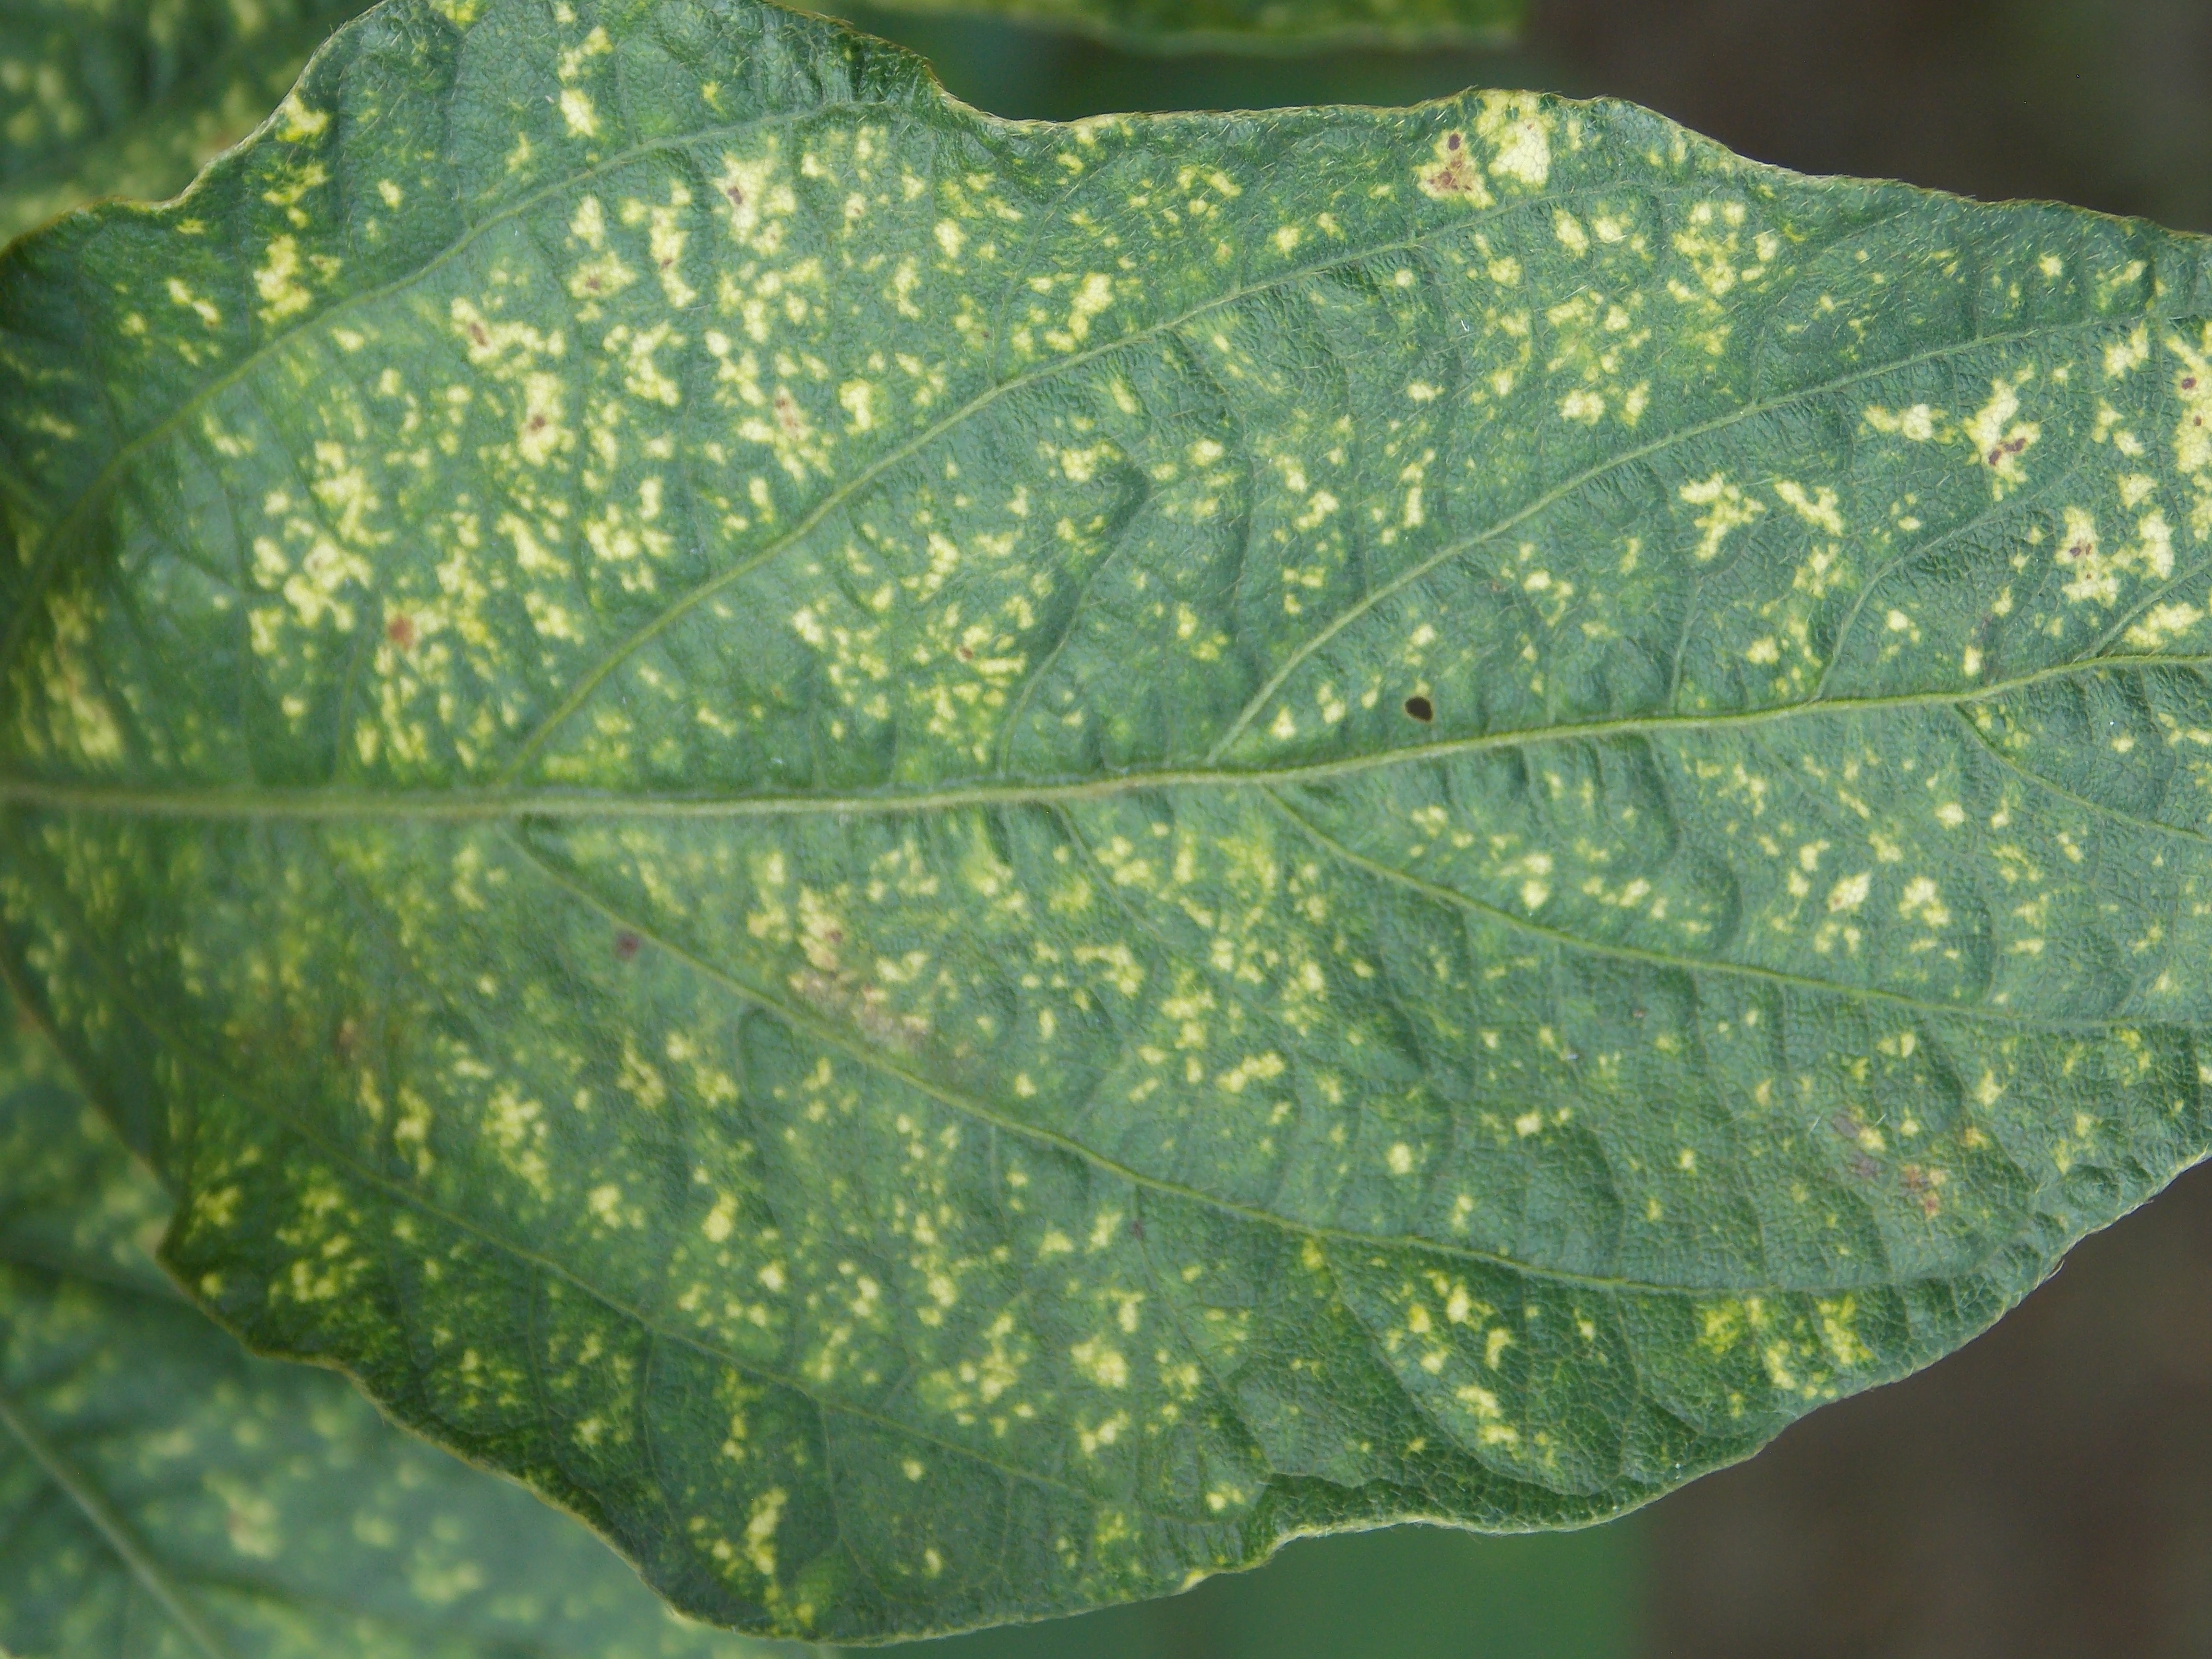
Label: Disease